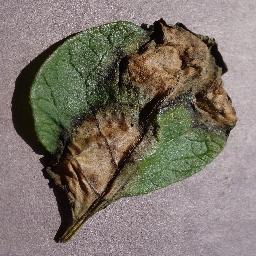
Label: Potato___Late_blight